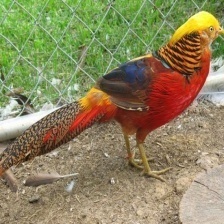
Species: GOLDEN PHEASANT
Scientific name: CHRYSOLOPHUS PICTUS